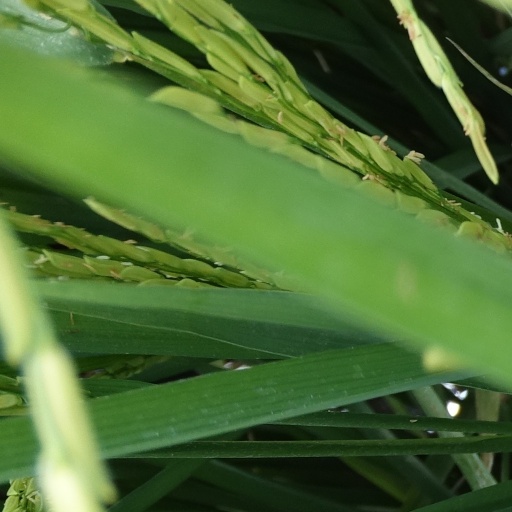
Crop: rice